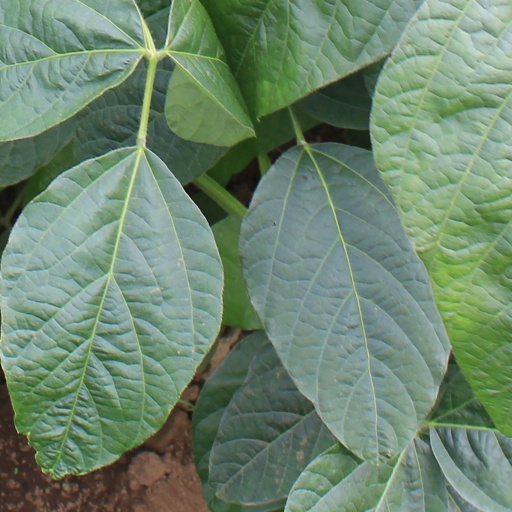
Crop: soybean